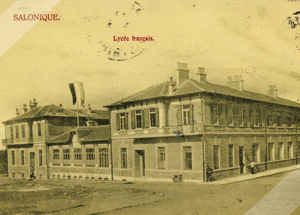
Le lycée français de Salonique en mars 1912 - Carte postale.
Cet article dresse la liste des établissements scolaires du réseau de la Mission laïque française, également appelé réseau mlfmonde, qui, en 2017, scolarisait, dans 38 pays, environ 60 000 élèves suivant un enseignement laïque, plurilingue et interculturel dans 109 écoles, collèges ou lycées à programme français.
Créé en 1906, l'École française Mlf de Thessalonique est un établissement d'enseignement français à l'étranger situé à Thessalonique en Grèce et faisant partie du réseau mlfmonde de la Mission laïque française dont il est historiquement le plus ancien établissement.
Simone Odette Marie-Thérèse Cardinal, dite Marie Cardinal, est une romancière franco-canadienne née le 9 mars 1928 à Alger et morte le 9 mai 2001 à Valréas.
Les établissements d'enseignement français à l'étranger sont des établissements scolaires implantés hors du territoire français homologués par le ministère français chargé de l'Éducation nationale et animés par l'Agence pour l'enseignement français à l'étranger. Les cours sont donnés essentiellement en français et les programmes scolaires sont ceux suivis en France ; ils préparent, lorsqu'ils couvrent l'ensemble de la scolarité primaire et secondaire, au baccalauréat.
La Mission laïque française est une association à but non lucratif française, créée par Pierre Deschamps en 1902 et reconnue d'utilité publique en 1907, qui a pour objet la diffusion de la langue et de la culture françaises dans le monde, par un enseignement laïque, plurilingue et interculturel. Elle anime un réseau de 109 établissements d’enseignement français à l’étranger scolarisant plus de 60 000 élèves dans 38 pays.